Philibert Vrau

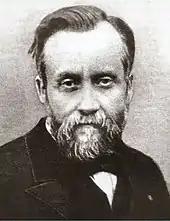
Philibert Vrau

Philibert Vrau (b. at Lille, 19 November 1829; d. there, 16 May 1905) was a French businessman, lay Roman Catholic activist, and Christian socialist.